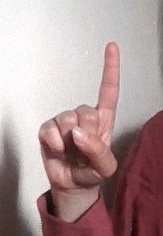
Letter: bb